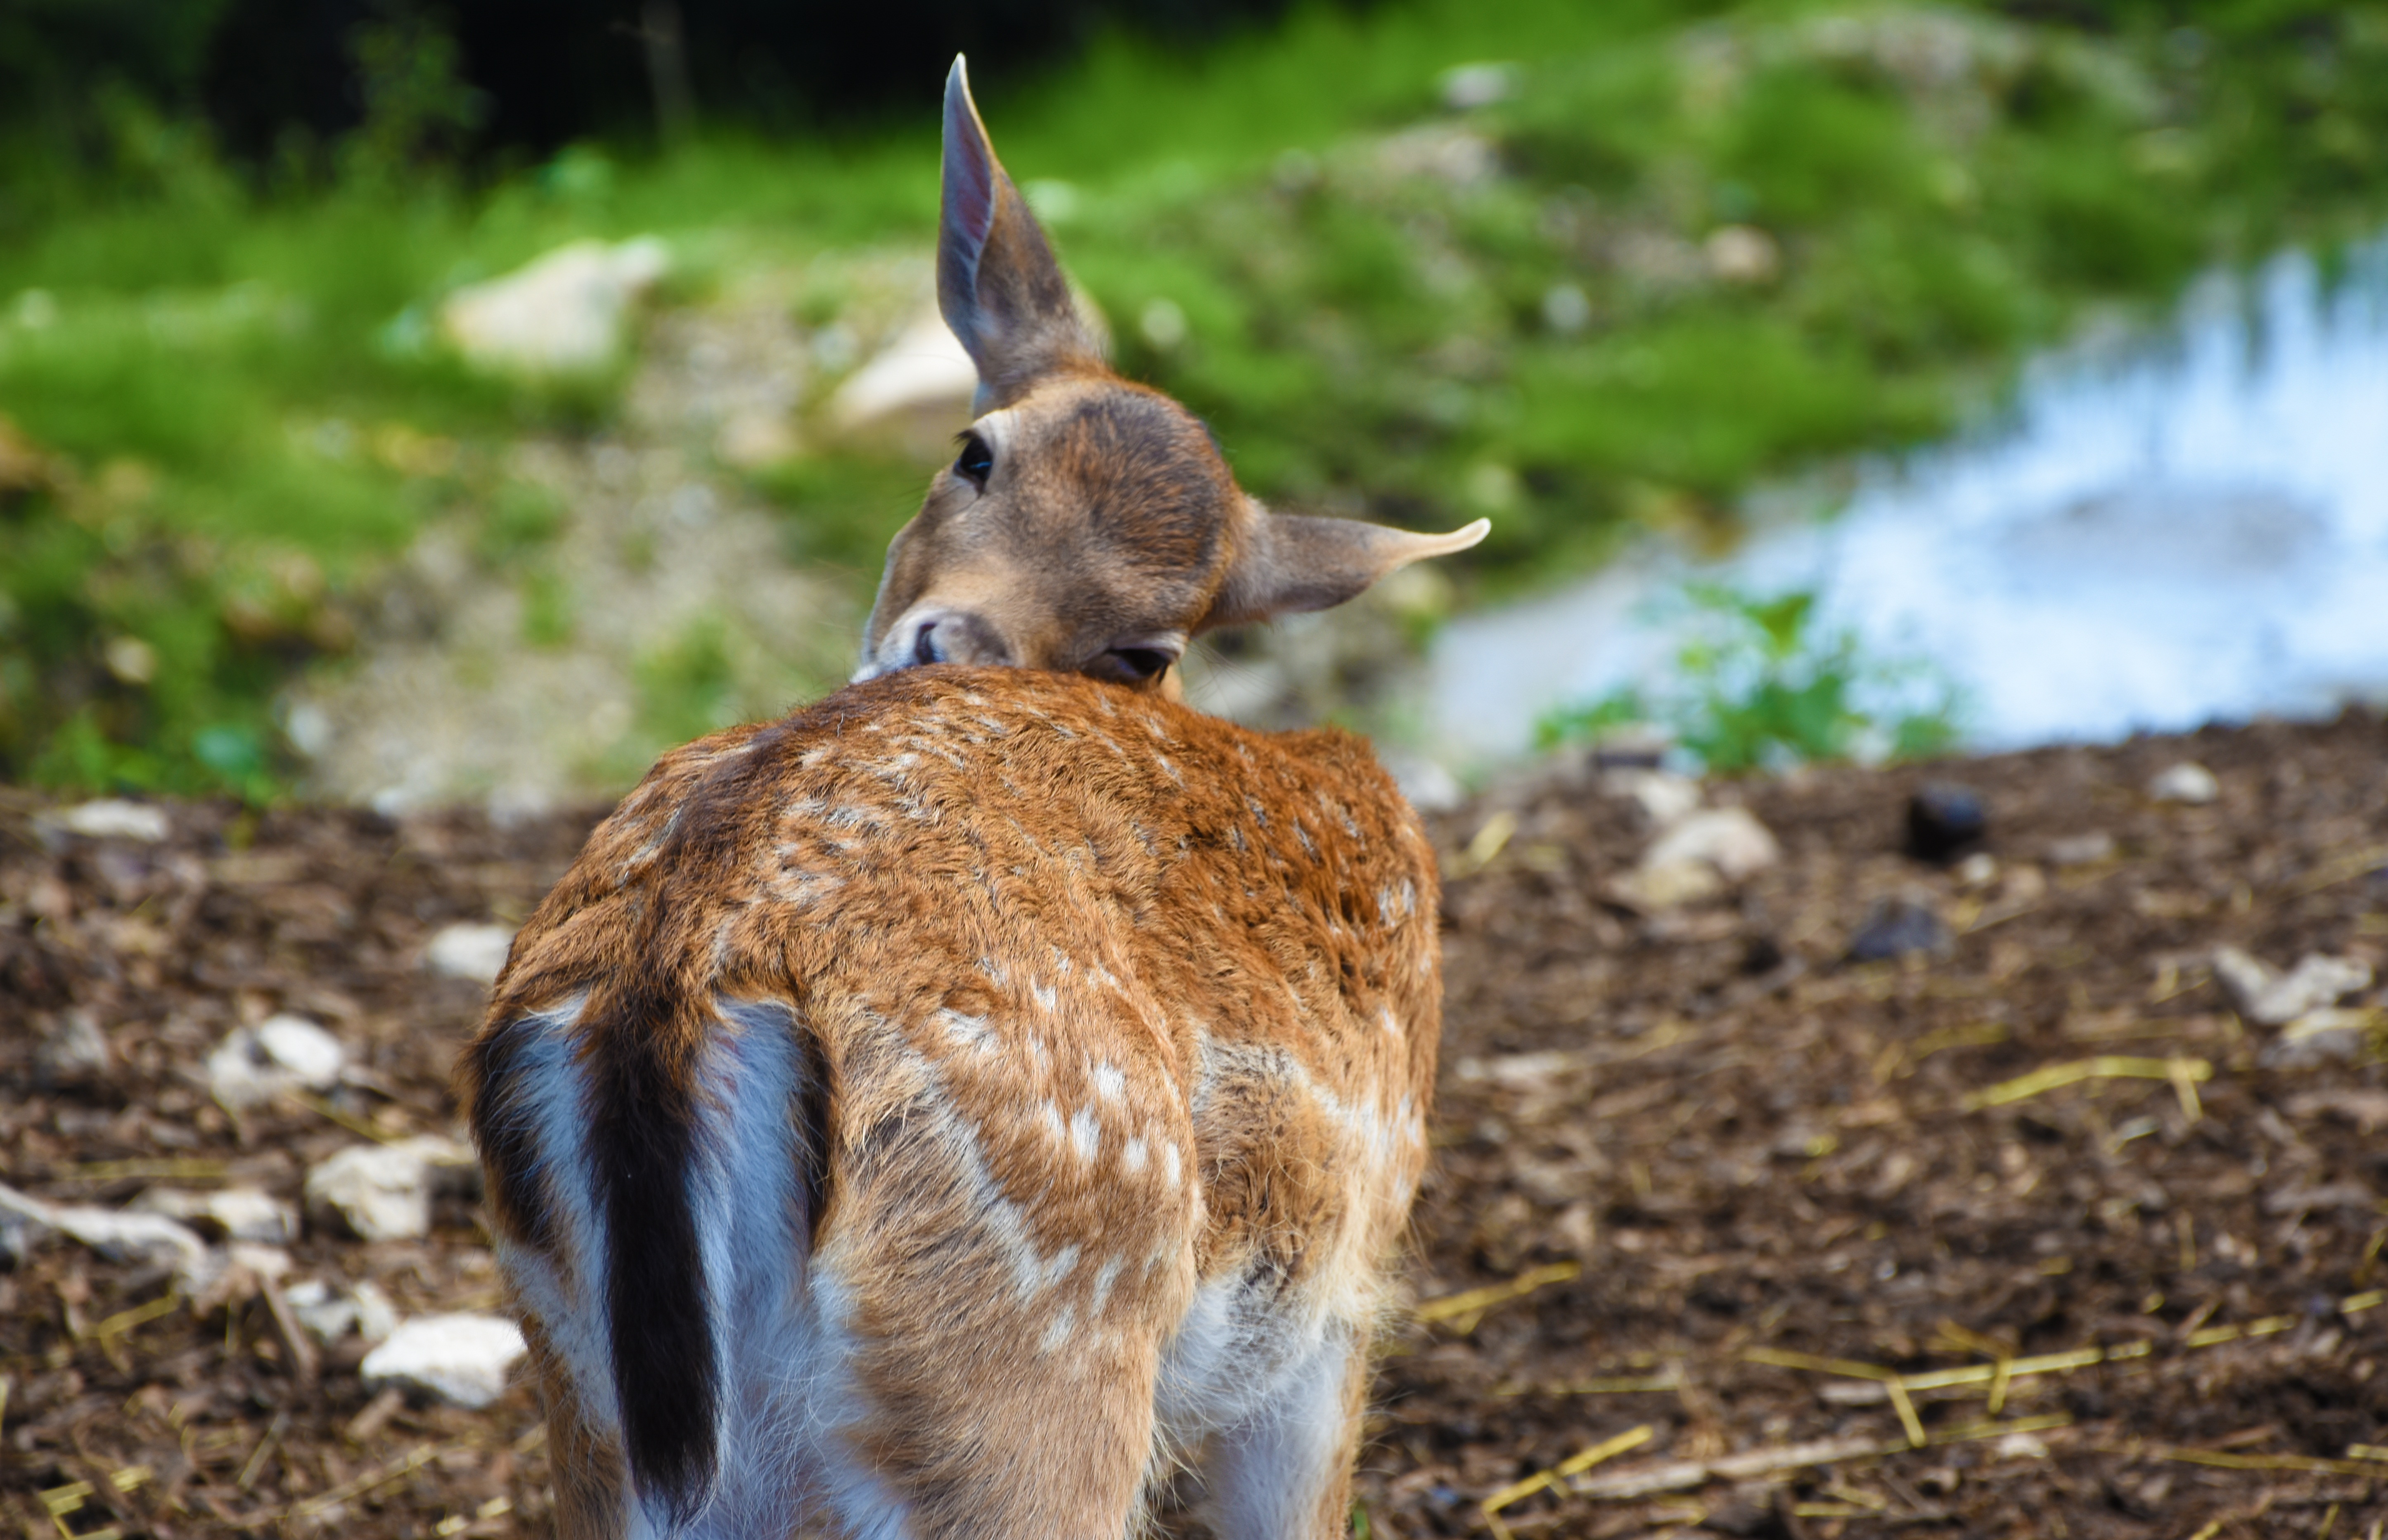
nature, forest, grass, wilderness, meadow, animal, wildlife, wild, mammal, fauna, rabbit, hare, trees, christmas decoration, hirsch, roe deer, scheu, fallow deer, foraging, bambi, kitz, red deer, rabits and hares